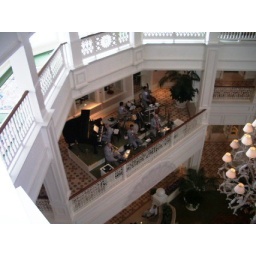
Two floors below the concierge lounge is the balcony where the Grand Floridian Society Orchestra plays each evening.